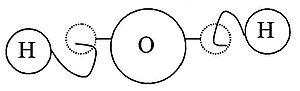
Modèle «
En chimie, l'histoire du concept de molécule retrace les origines du concept ou de l'idée de l'existence, dans la nature, d'une structure formée par la liaison de deux atomes ou plus, selon lesquels les structures de l'Univers sont établies. En ce sens, le concept d'objets fondamentaux semblable aux concepts modernes de molécule et d'atome trouve ses origines au Vᵉ siècle av. J.-C. avec le philosophe grec Leucippe qui soutenait le fait que tout l'Univers se compose d'atomes et de vides. Cette idée sera développée plus tard, vers 450 av. J.-C. par le philosophe grec Empédocle, qui fonde la théorie des quatre éléments : le feu, l'air, l'eau, la terre, ainsi que les forces qui leur sont associées : l'attraction et la répulsion. Sur la base de ce raisonnement, de nombreux scientifiques spéculeront tout au long de l'histoire sur la manière dont les éléments ou les atomes peuvent interagir entre eux en un système cohérent.